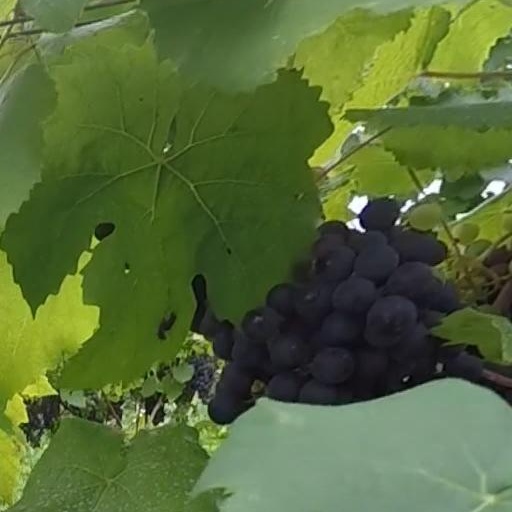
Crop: grape